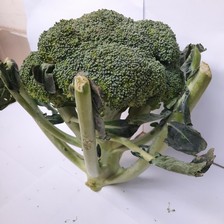
Label: others